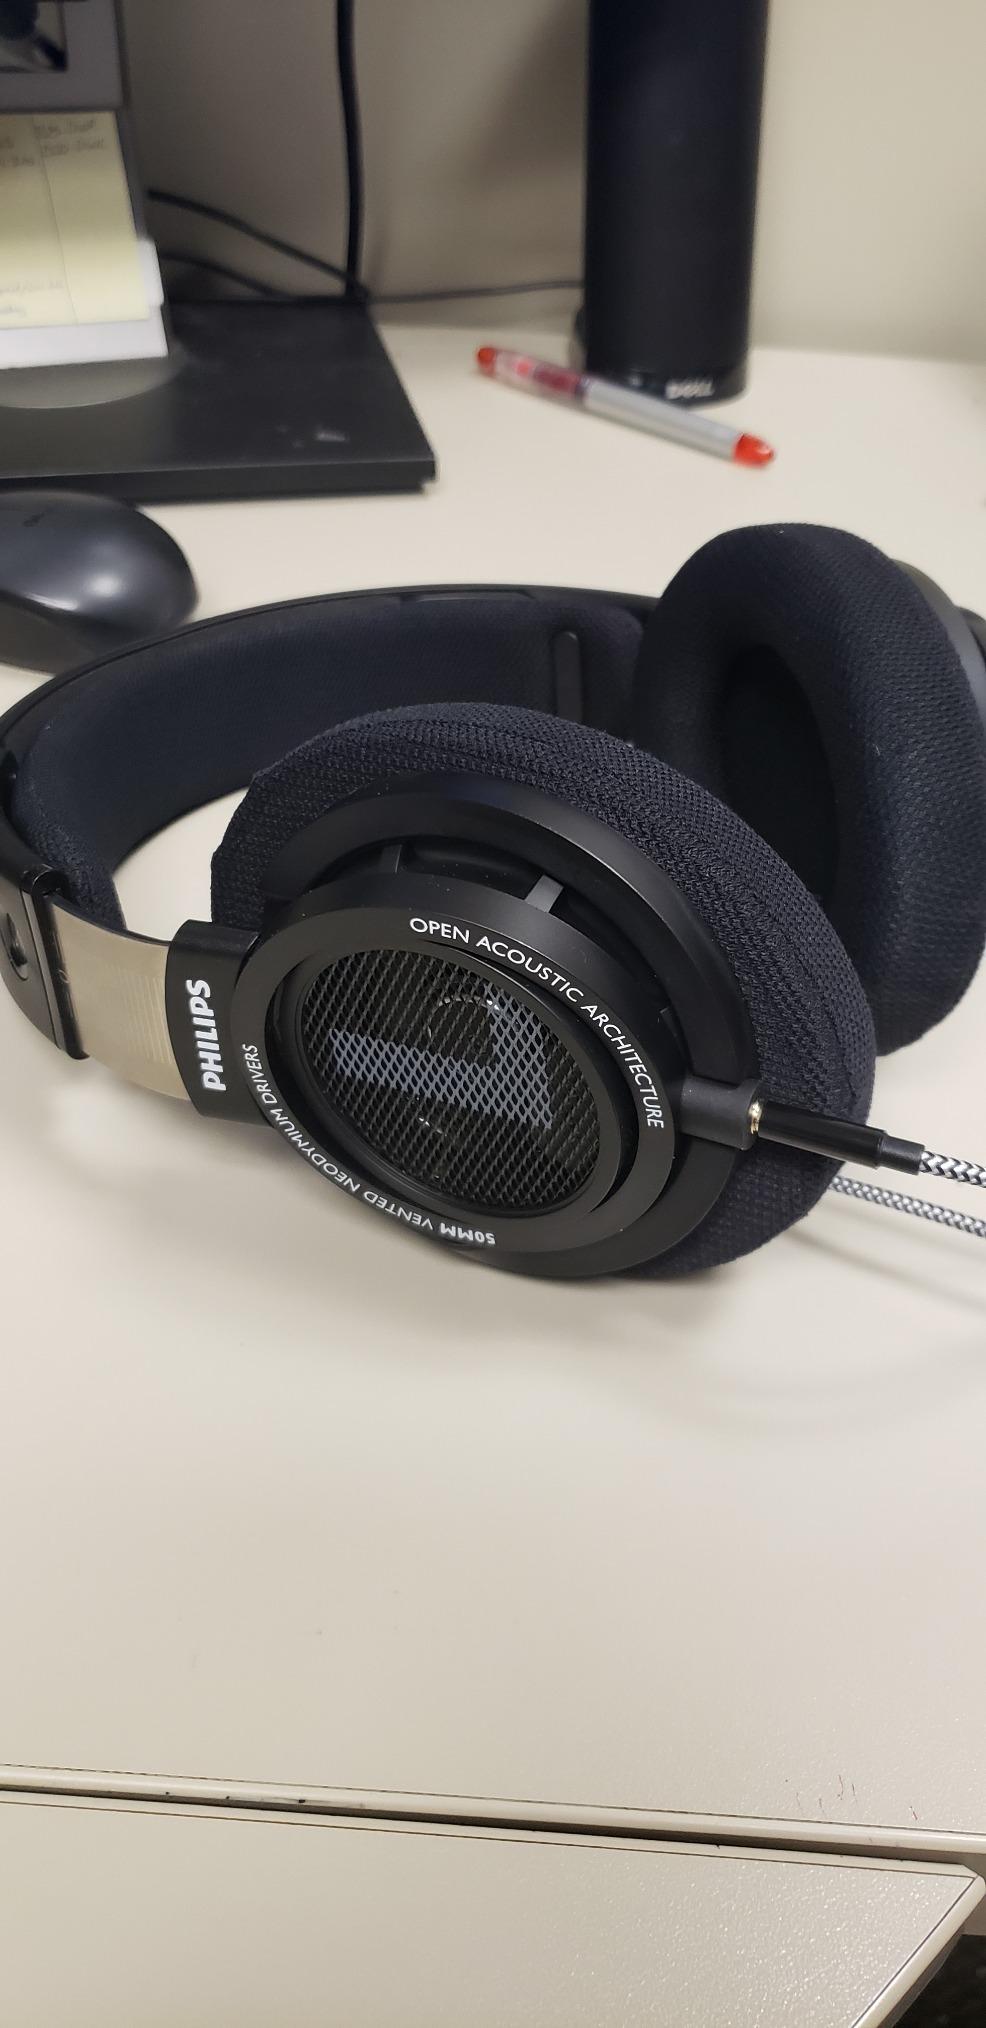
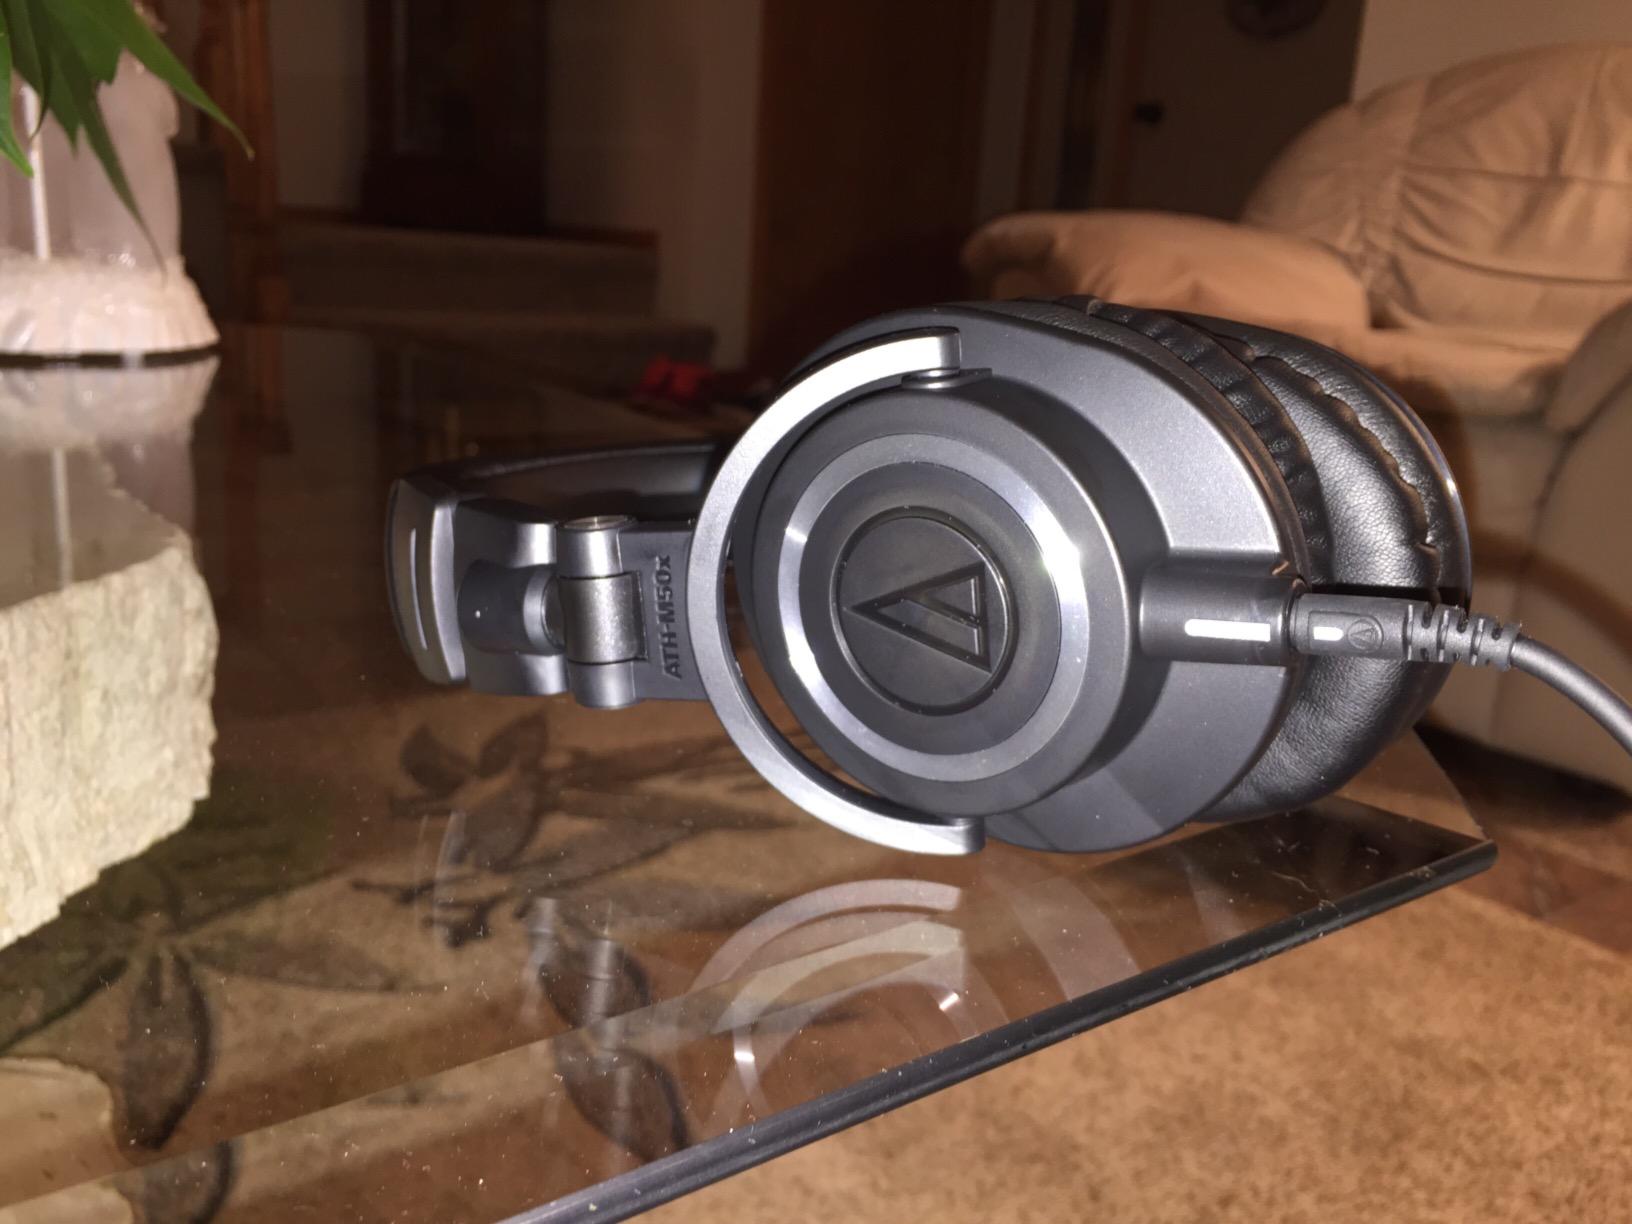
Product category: headphones
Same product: no